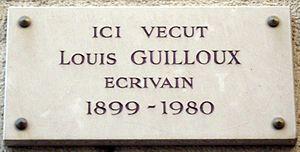
Plaque apposée au n° 42 de la rue du Dragon, Paris 6e, où vécut l'écrivain Louis Guilloux (1899-1980).
Louis Guilloux, né le 15 janvier 1899 à Saint-Brieuc et mort 14 octobre 1980 dans la même ville, est un écrivain français. Auteur du Sang noir, il appartient à cette « grande génération » de romanciers, déterminée par l’expérience de la guerre de 1914. « Romancier de la douleur », sensible au sort que la société réserve aux plus démunis, il se caractérise également par son engagement antifasciste. Il se situe au cœur des questionnements littéraires, politiques et existentiels de son époque.
La rue du Dragon est une rue du 6ᵉ arrondissement de Paris. Avant 1808, elle portait le nom de « rue du Sépulcre ».